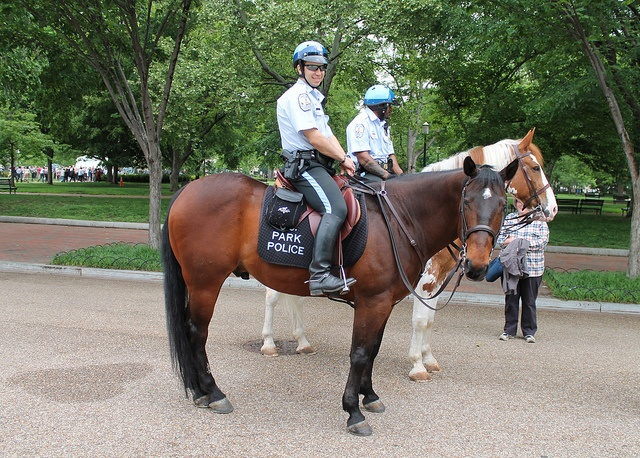
TWO MOUNTED POLICE ON HORSES, ONE OF THEM SMILING
Two park policemen on top of horses in a park.
Some police officers on horses in the road.
Park police sit side by side on their horses with a person nearby.
Two policemen are riding on horses which are standing still.